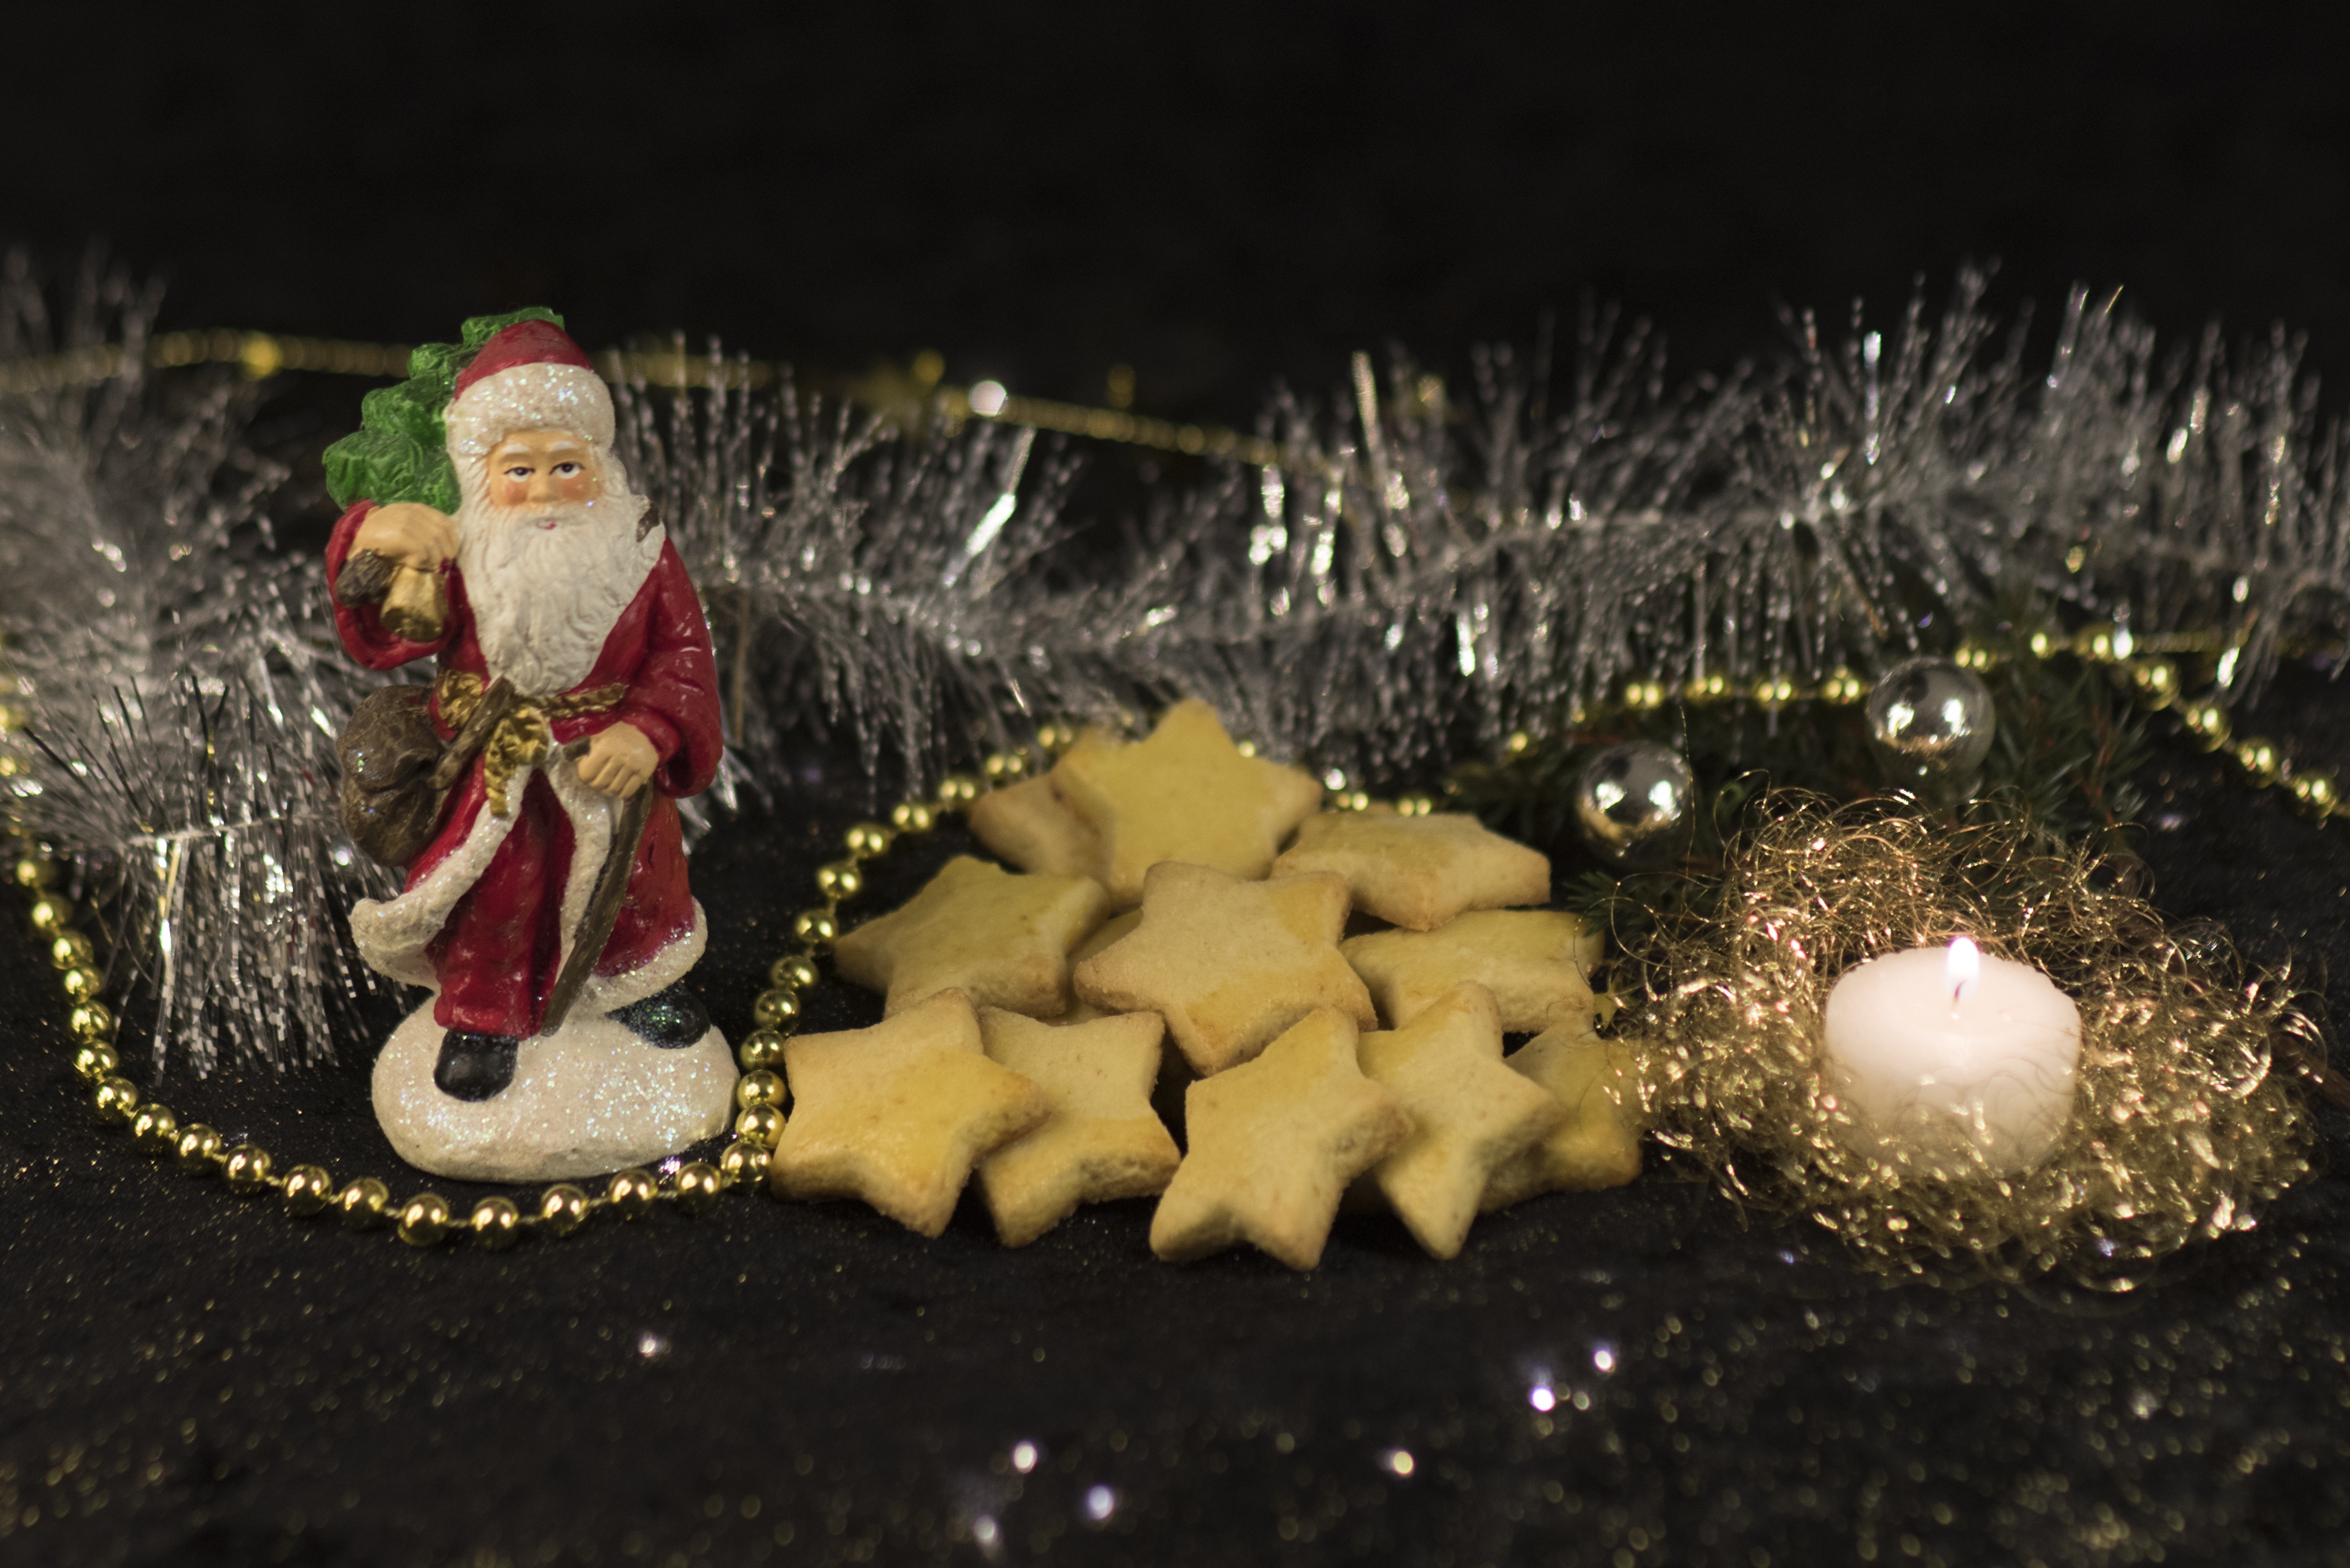
decoration, holiday, biscuit, christmas, cookie, christmas decoration, figure, santa claus, nicholas, santa chlaus